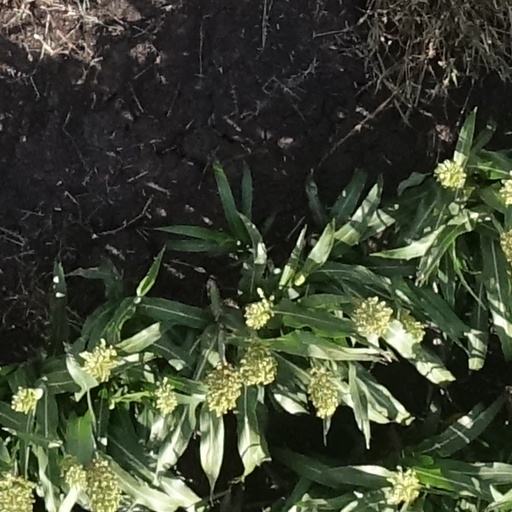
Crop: sorghum